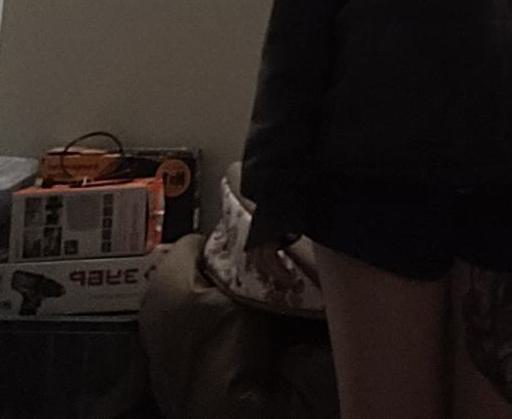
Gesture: no_gesture